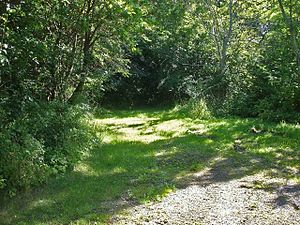
Nordvestbanen / Historie
Kalundborgbanens oprindelige tracé
Roskilde-Kalundborg-banens oprindelige tracé V for Hvalsø S for Åsvejen 28
Nordvestbanen, også kaldt Kalundborgbanen, er en statsejet jernbane mellem Roskilde og Kalundborg.